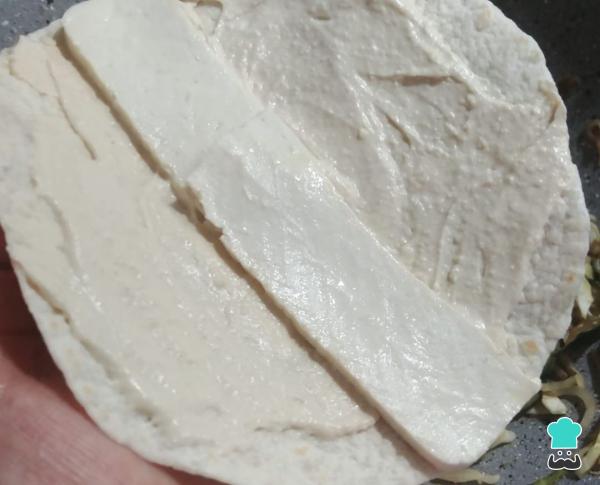
Para formar las fajitas de verduras y tofu, unta generosamente cada tortilla con hummus y coloca dos rectángulos de tofu en el centro.